Charles Nerinckx

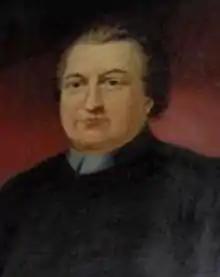
Charles Nerinckx, contemporary portrait

Charles Nerinckx (2 October 1761, Herfelingen – 12 August 1824) was a Catholic missionary priest who migrated from Belgium to work in Kentucky. He founded fourteen churches and the Sisters of Loretto. Nerinckx became known as "the Apostle of Kentucky."